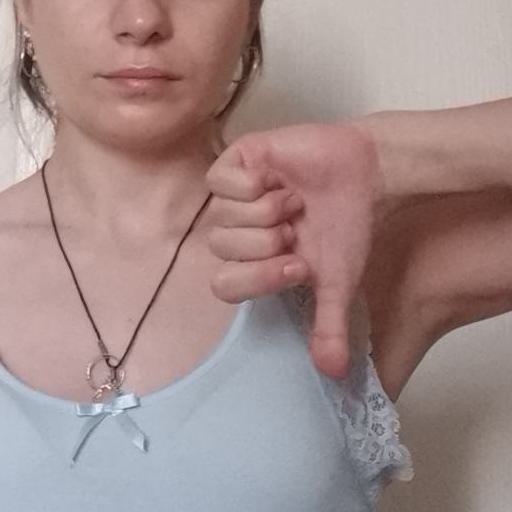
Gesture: dislike